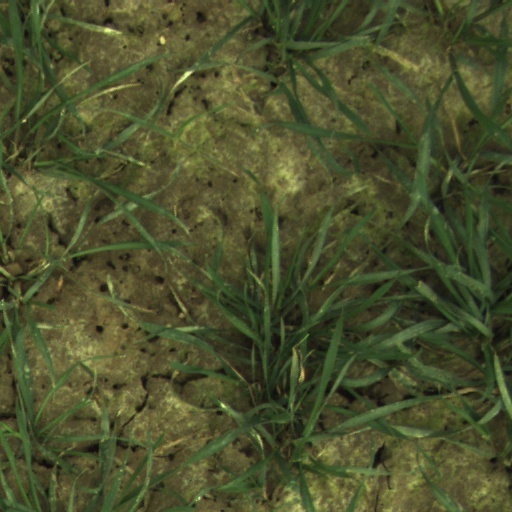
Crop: wheat